Koto Hoxhi

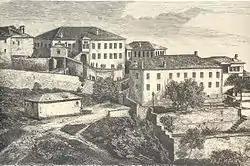
The college facilities at Qestorat.

Hoxhi was a teacher in the Greek seminary school in Qestorat which conducted all its lessons in Greek. In 1874, Hoxhi was responsible for writing one of the first plays performed in Albanian. The play was called "A Wedding in Lunxhëria" and it was performed in Gjirokastër.